Angel Reese

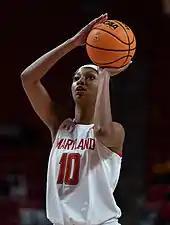
Reese shooting a free throw for Maryland

Entering her senior season, Reese was named an AP preseason All-American and preseason SEC Player of the Year. LSU was ranked number one by the AP in its preseason poll, with incoming transfers Hailey Van Lith and Aneesah Morrow. On November 6, 2023, Reese recorded 15 points and 12 rebounds in her season debut, as her team suffered an upset loss to AP No. 20 Colorado, 92–78. On November 14, 2023, she had 11 points and five rebounds in a 109–79 win over Kent State but was benched for the second half, which Mulkey described as a coach's decision and did not elaborate. Reese did not play in LSU's next four games for undisclosed reasons. Mulkey later attributed Reese's absence to locker room issues. On November 30, Reese returned, posting 19 points and nine rebounds in an 82–64 win over AP No. 9 Virginia Tech. On December 19, she shared "Sporting News" Athlete of the Year honors with Caitlin Clark. At the end of the regular season, Reese was named SEC Player of the Year while earning first-team All-SEC and All-Defensive Team recognition from the league's coaches. She led LSU to the Elite Eight of the 2024 NCAA tournament, where she had 17 points and 20 rebounds in a 94–87 loss to one-seed Iowa in a rematch of the 2023 national championship game.